Education in ancient Rome

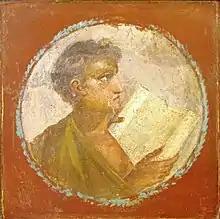
Roman portraiture fresco of a young man with a papyrus scroll, from Herculaneum, 1st century AD

Education in ancient Rome progressed from an informal, familial system of education in the early Republic to a tuition-based system during the late Republic and the Empire. The Roman education system was based on the Greek system – and many of the private tutors in the Roman system were enslaved Greeks or freedmen. The educational methodology and curriculum used in Rome was copied in its provinces and provided a basis for education systems throughout later Western civilization. Organized education remained relatively rare, and there are few primary sources or accounts of the Roman educational process until the 2nd century AD. Due to the extensive power wielded by the "pater familias" over Roman families, the level and quality of education provided to Roman children varied drastically from family to family; nevertheless, Roman popular morality came eventually to expect fathers to have their children educated to some extent, and a complete advanced education was expected of any Roman who wished to enter politics.